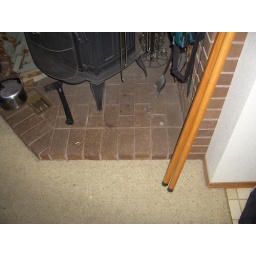
floor near wood stove